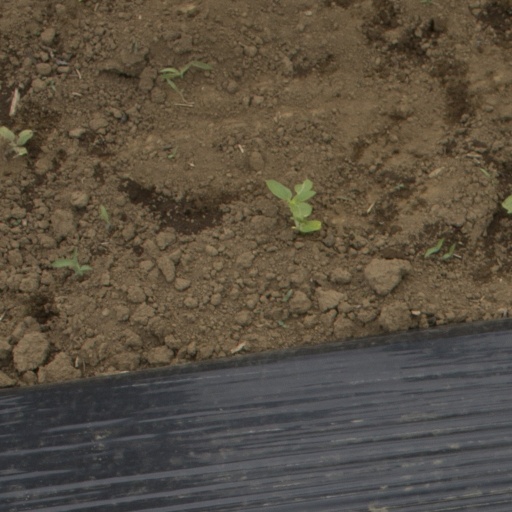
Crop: Jerusalem artichoke